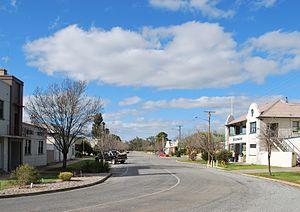
Moulamein est le plus ancien village de la Riverina en Nouvelle-Galles du Sud en Australie.